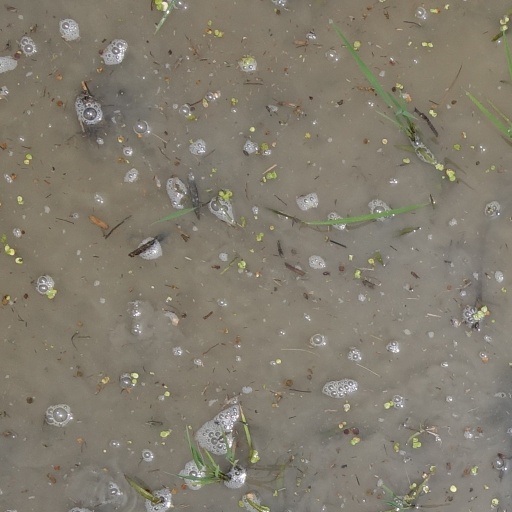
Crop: rice